Procolophonidae

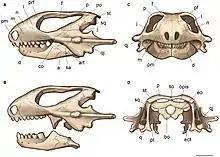
Skull of "Kapes bentoni"

Procolophonidae is an extinct family of small, lizard-like parareptiles known from the Late Permian to Late Triassic that were distributed across Pangaea, having been reported from Europe, North America, China, South Africa, South America, Antarctica and Australia. The most primitive procolophonids were likely insectivorous or omnivorous, more derived members of the clade developed bicusped molars, and were likely herbivorous feeding on high fiber vegetation or durophagous omnivores. Many members of the group are noted for spines projecting from the quadratojugal bone of the skull, which likely served a defensive purpose as well as possibly also for display. At least some taxa were likely fossorial burrowers. While diverse during the Early and Middle Triassic, they had very low diversity during the Late Triassic, and were extinct by the beginning of the Jurassic.